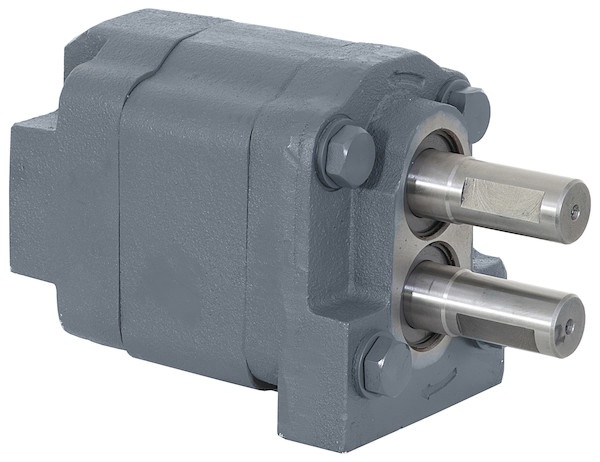
Dual Shaft Hydraulic Pump With 2 Inch Diameter Gear
Brand: Buyers Products
The Dual Shaft Hydraulic Pump from Buyers Products is excellent for powering continuous duty operations such as refuse collection. The pump is built tough of cast iron. A double shaft design allows for a maximum operating pressure of 2500 PSI while doing continuous duty. It can reach a maximum 1800 RPM. The pump is bi-rotational and is available in a 2 in. and 2-1/2 in. gear size. Is excellent for powering continuous duty operations such as refuse collection. Truck and Trailer Hydraulic Systems Refuse Collection Vehicles Dual shaft design is ideal for powering refuse truck operations. Tough cast iron construction. Can handle continuous-duty maximum operating pressure of 2500 PSI.
Category: Business & Industrial > Heavy Machinery > Scrapers